Sanctuary of Santa Maria della Rotonda

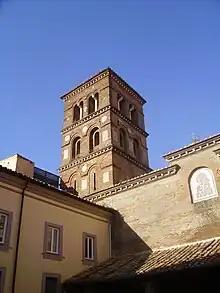
An image of the sanctuary's Romanesque bell tower.

The original floor of the Roman building from the Domitian period was already covered in the Severan period, when with the new adaptation of the building as a spa room a mosaic floor -now moved to the portico in front of the main entrance- raised 12 centimeters above the previous one. Between the fall of the Western Roman Empire and the 11th century, when there is mention of the first consecration of the church, the floor level rose about 1.75 meters: in the fill, emptied during the excavations of 1935-1938, a Roman peperino altar, a layer of toasted wheat grains, even a burial of a Roman legionnaire were found, giving an idea of the multiplicity of functions that the building assumed in the smoky period of the early Middle Ages.